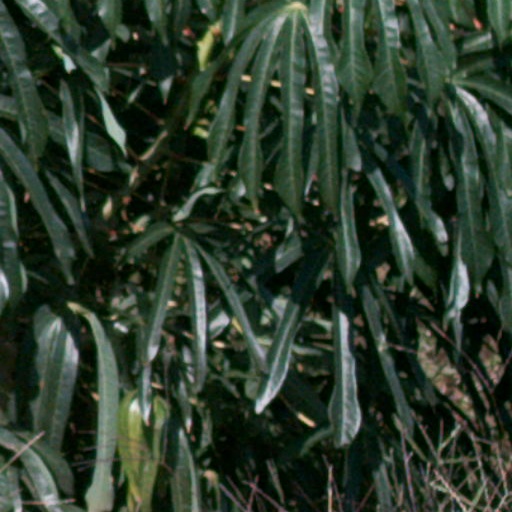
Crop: cassava